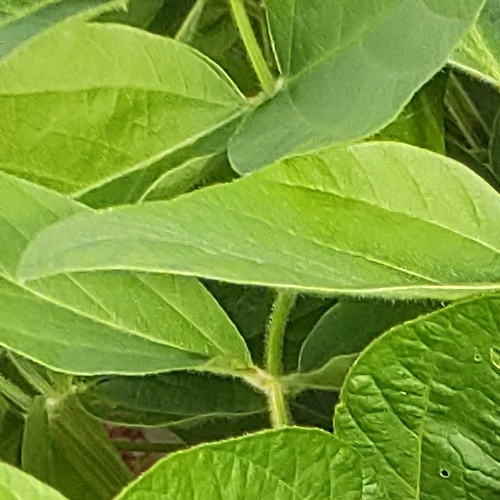
Label: Diabrotica_speciosa